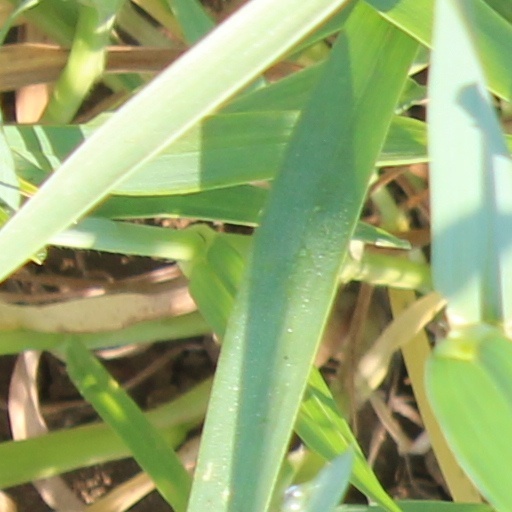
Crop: wheat